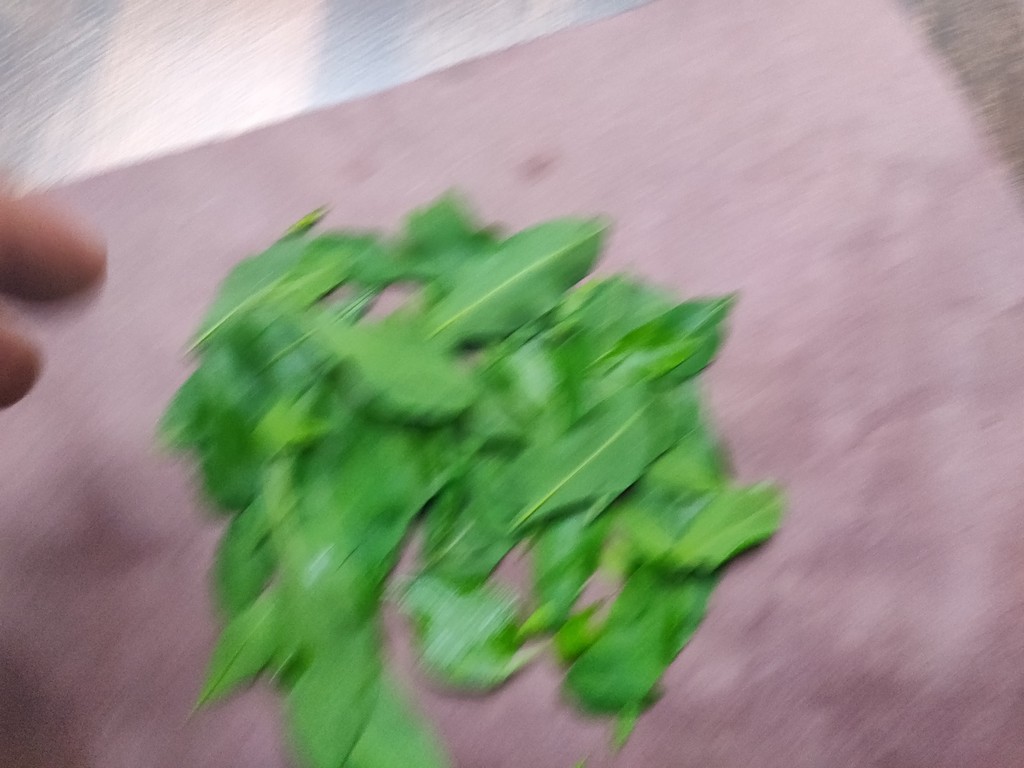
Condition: Healthy
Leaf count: multiple
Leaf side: unknown